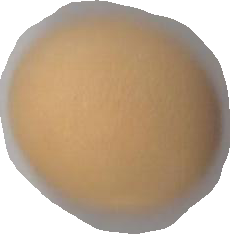
Variety: Grobogan